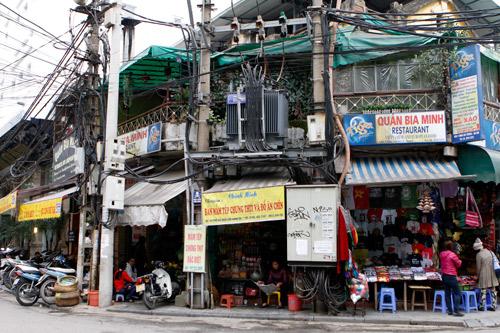
có nhiều hàng quán đang mở cửa ở bên đường